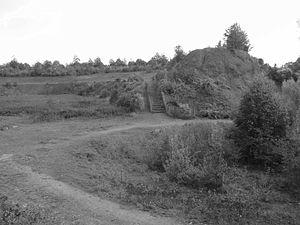
Terril n° 52 dit 2 de Béthune Est, fosse n° 2 de la Compagnie des mines de Béthune dans le bassin minier du Nord-Pas-de-Calais, Bully-les-Mines, Pas-de-Calais, Nord-Pas-de-Calais, France.
La fosse nᵒ 2 de la Compagnie des mines de Béthune est un ancien charbonnage du Bassin minier du Nord-Pas-de-Calais, situé à Bully-les-Mines. Elle est commencée en juin 1855 ou à partir du 20 novembre 1855 à près de deux kilomètres de la fosse nᵒ 1 - 1 bis - 1 ter, près des limites avec Mazingarbe. Le fonçage n'est pas spécialement problématique, mais les venues d'eau à la profondeur de 133 mètres nécessitent l'installation d'un second cuvelage haut de 10,71 mètres. La fosse nᵒ 2 entre en exploitation en février 1859. Malgré un gisement accidenté, elle a produit de son origine jusque vers 1880 environ 720 000 tonnes de houille. La fosse est détruite durant la Première Guerre mondiale. Elle est reconstruite avec un chevalement en béton armé typique de la Compagnie de Béthune. De vastes cités sont établis au nord et à l'est de la fosse. Les terrils nᵒˢ 52 et 52A prennent du volume.
Dans le bassin minier du Nord-Pas-de-Calais, 339 terrils sont recensés. En 1969, les Houillères leur ont attribué un numéro individuel, pour les référencer, et les exploiter. Ils sont numérotés d'ouest en est, du nᵒ 1 au 202. Une liste complémentaire a été créée dans les années 1970. Les sites y sont numérotés de 203 à 260, sans logique spécifique, chaque numéro ayant été attribué en fonction des sites susceptibles d'être exploités. Certains sites étant composés de plusieurs terrils annexes ou satellites, une lettre suit le numéro.